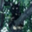
Label: cat